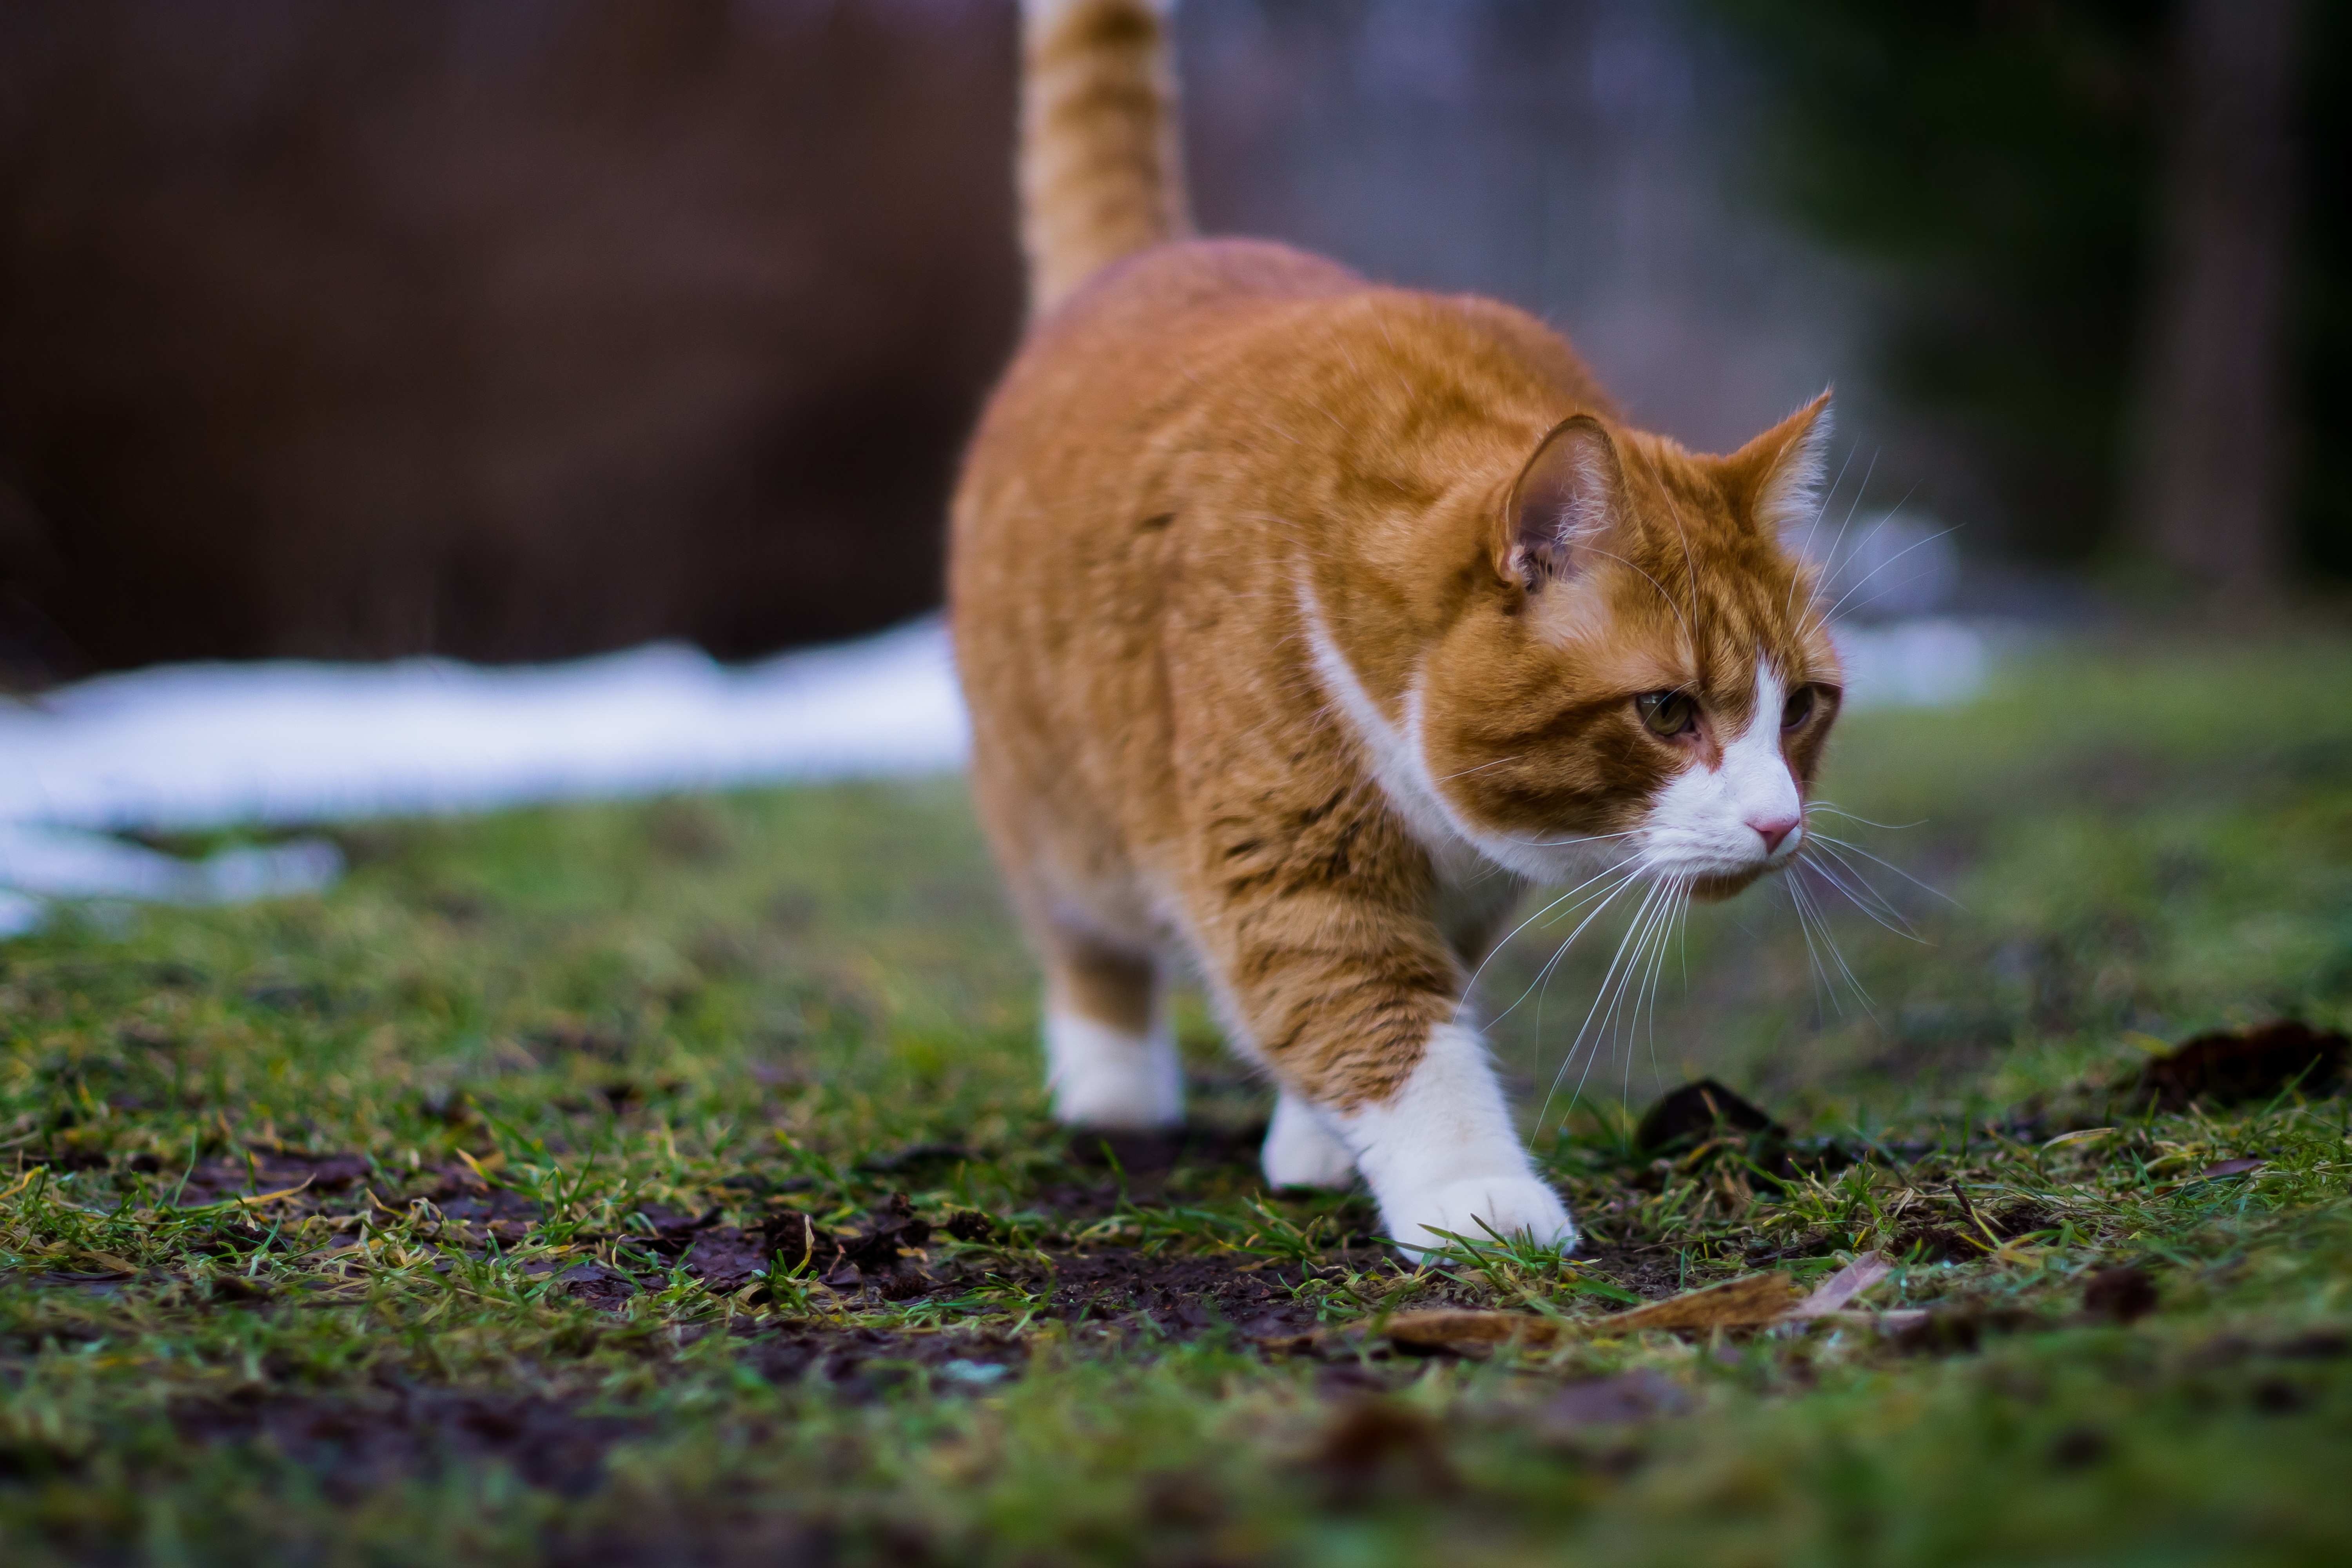
nature, grass, animal, walk, wildlife, orange, cat, feline, mammal, fauna, whiskers, furry, vertebrate, domestic, siberian, purebred, wild cat, small to medium sized cats, cat like mammal, rusty spotted cat